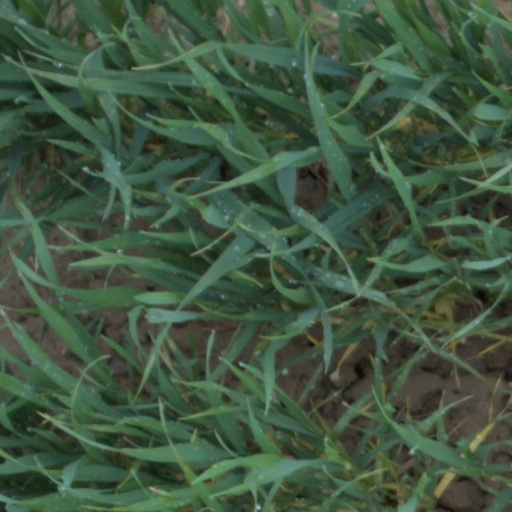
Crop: wheat